Prehensility

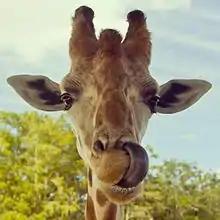
Giraffe's prehensile tongue

Prehensility affords animals a great natural advantage in manipulating their environment for feeding, climbing, digging, and defense. It enables many animals, such as primates, to use tools to complete tasks that would otherwise be impossible without highly specialized anatomy. For example, chimpanzees have the ability to use sticks to obtain termites and grubs in a manner similar to human fishing. However, not all prehensile organs are applied to tool use; the giraffe tongue, for instance, is instead used in feeding and self-cleaning.